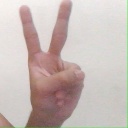
अक्षर: क